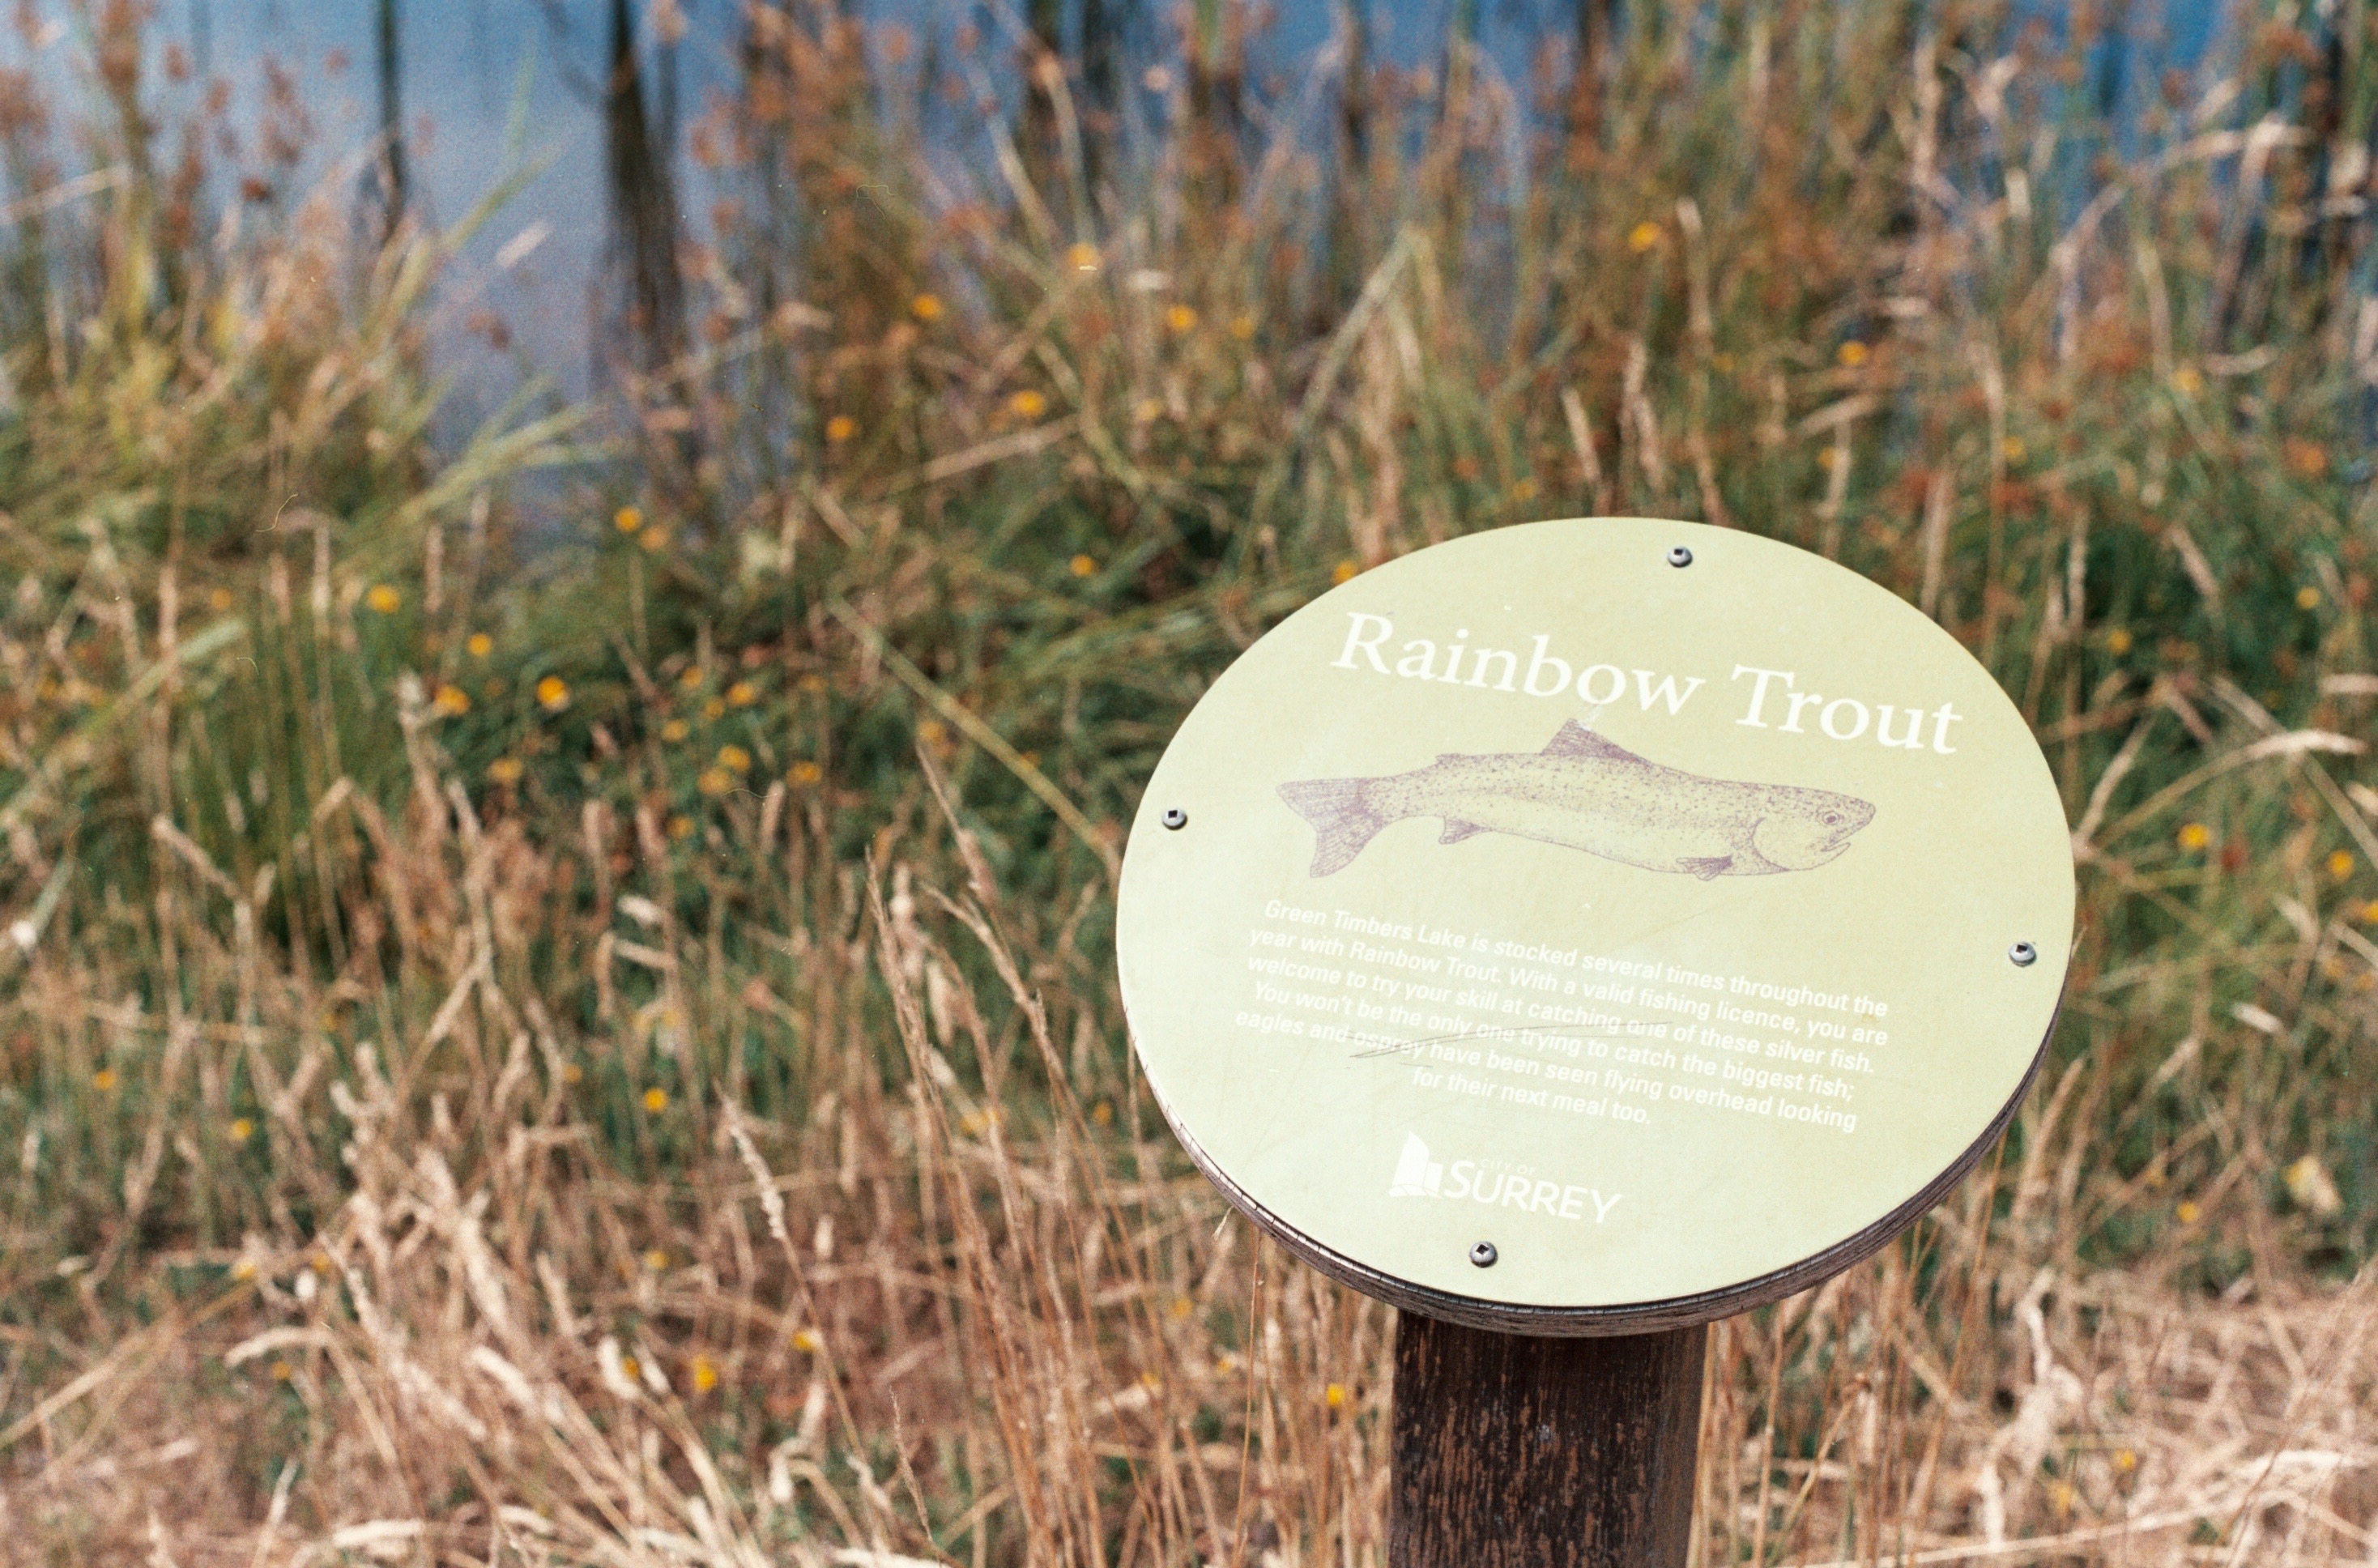
grass, leaf, lake, autumn, park, soil, fish, season, habitat, trout, kodakprofoto100, om10, natural environment, grass family